Malahat First Nation

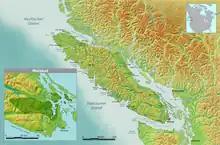
Malahat traditional territory

The Malahat live on Vancouver Island, off the coast of British Columbia. West of the Canadian coast, the environment of their homelands are defined by mountains, forests, rivers, waterfalls and an abundance of natural resources. In 2015, the Malahat Nation acquired a portion of their traditional homelands through a loan from the First Nations Finance Authority. This land purchase encompassed locations such as Bamberton and Oliphant Lake, while also tripling the amount of territory they own in total. Past Chief, Michael Harry has suggested that buying the land outright was much more efficient than being tied up in the courts for years over rightful ownership. This investment in the land will provide intergenerational wealth via housing, job opportunities, and as a potential tourist location.